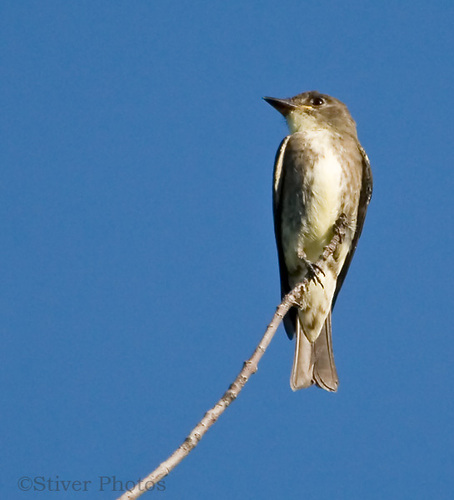
this brown and slightly yellowish bird has a long slender bodya small bird with a narrow pointed beak, this bird also has a cream colored chest, and light brown on its sides.
this bird is brown with white on its chest and has a long, pointy beak.
the bird has a long brown tail, white breast and belly, and a brown head.
this bird has a white belly, grey sides and head and a pointy beak.
this bird has wings that are black and has a white body
this bird has a large head and streamline body, with a stout, pointed beak, brown plumage and white breast.
a white bellied bird with grey sides and a grey head.
a small brown bird with long wingsa bird with yellow and white throat,breast and chin.
Species: Olive Sided Flycatcher